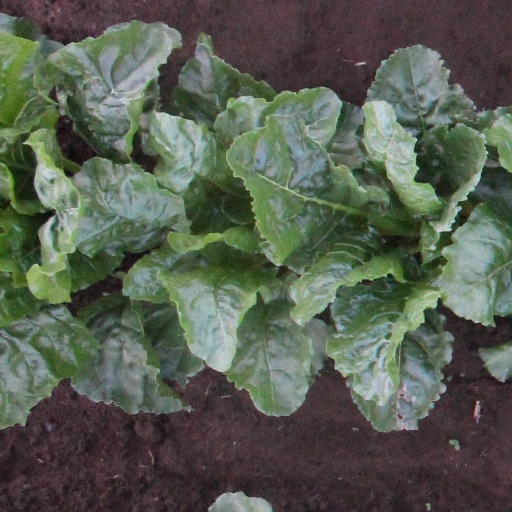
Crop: sugar beet